White Feather Campaign

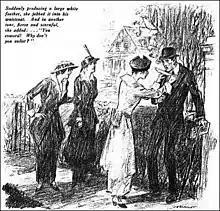
"The White Feather: A Sketch of English Recruiting" (Arnold Bennett, 1914)

The White Feather Campaign was a prominent enlistment campaign and shaming ritual in Britain during the First World War, in which women gave white feathers to non-enlisting men, symbolising cowardice and shaming them into signing up.